Presence of Mind

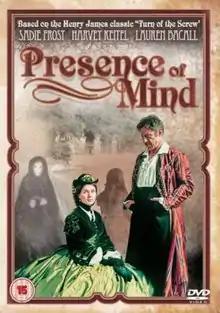

Presence of Mind is a 1999 Spanish-American drama film directed by Antoni Aloy and starring Sadie Frost, Lauren Bacall, Harvey Keitel, and Jude Law. The film is based on the 1898 novella "The Turn of the Screw" by Henry James.